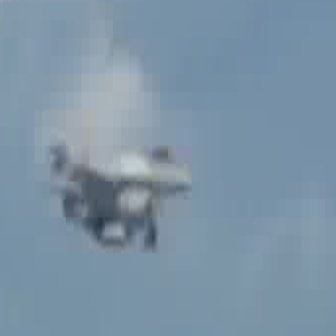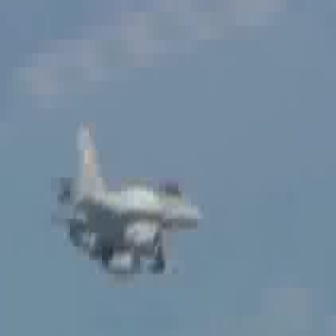
  Please identify the target specified by the bounding box [46,105,189,248] in the first image and locate it in the second image. Return the coordinates in [x_min,y_min,x_max,y_max] format.
Answer: [50,121,199,271]